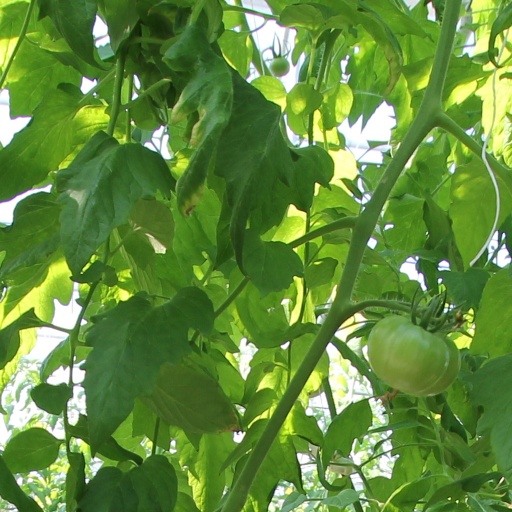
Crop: tomato